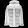
Label: Coat